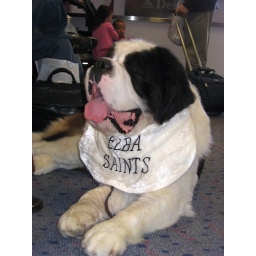
a sign that you might have too much money is when you buy your dog a seat in first class